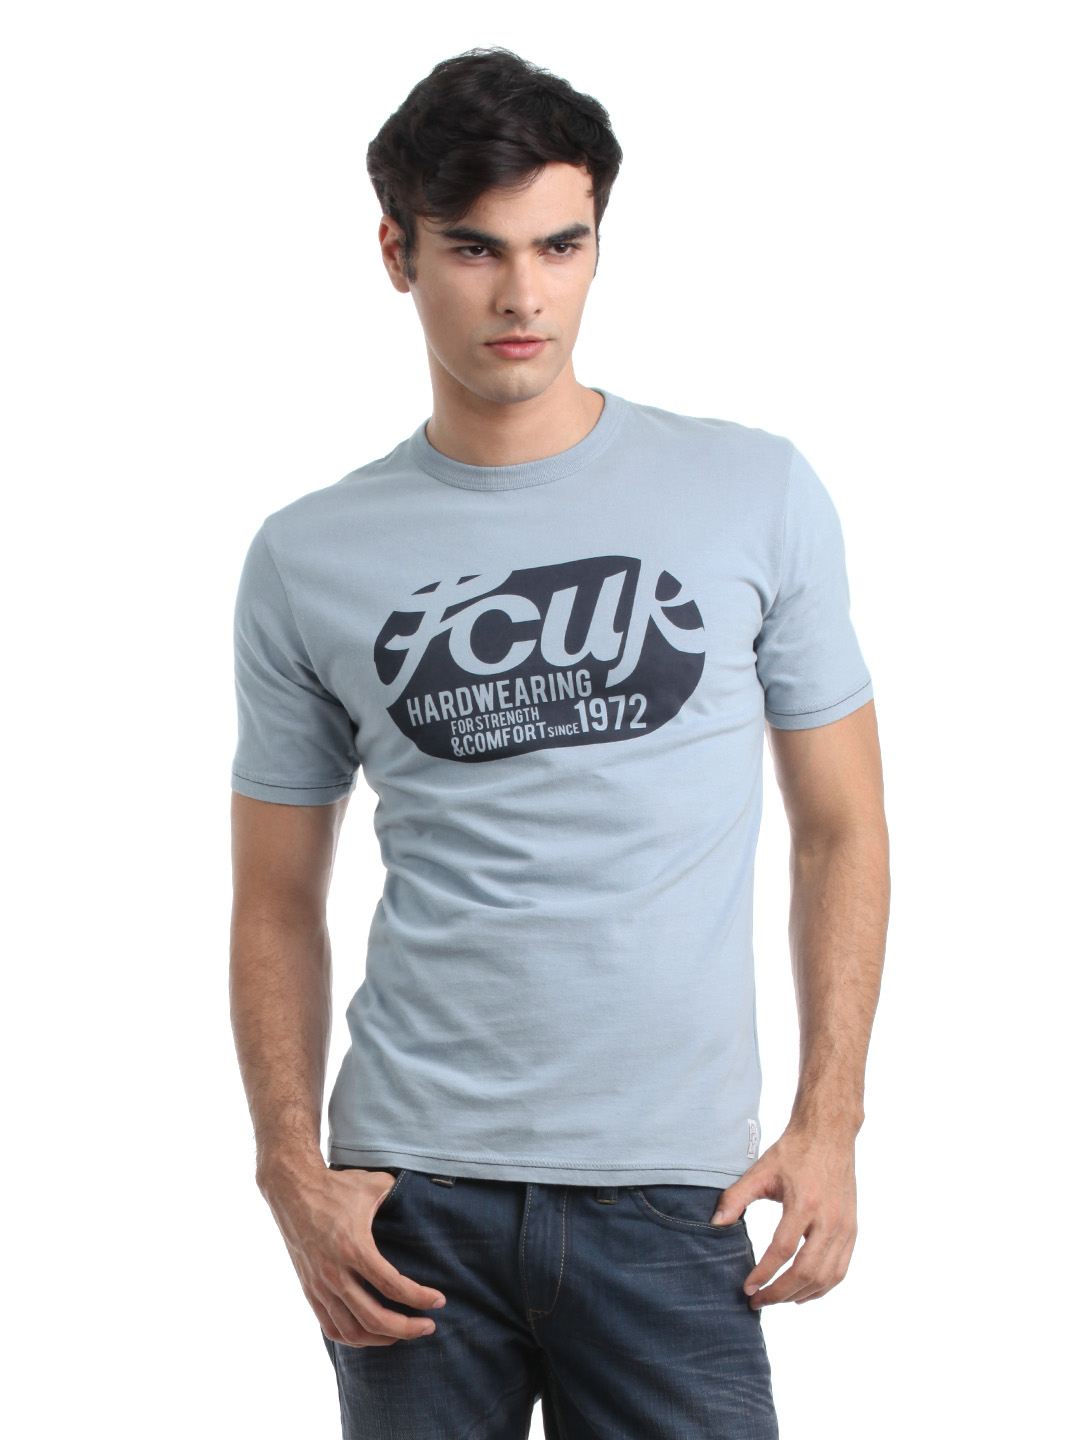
French Connection Men Blue Printed T-shirt
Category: Apparel / Topwear / Tshirts
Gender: Men
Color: Blue
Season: Summer 2012
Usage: Casual